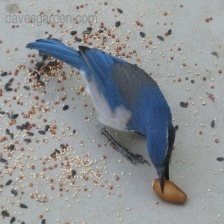
Species: CHARA DE COLLAR
Scientific name: CYANOLYCA ARMILLATA